Psari Forada

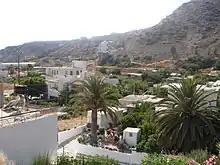
View of Psari Forada

According to the official Viannos Municipality meteorological station Psari Forada has a hot semi-arid climate (Köppen climate classification: "BSh") with very mild winters and hot summers. Winters are wetter while summers can be particularly dry. Psari Forada falls in 11a hardiness zone. During the 2024 Greek drought Psari Forada was particularly hit with olive trees and various crops destroyed.